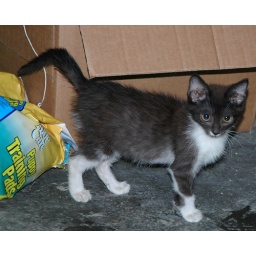
Veronica Mars poses by the lovely backdrop of a cardboard box and puppy poop pads.